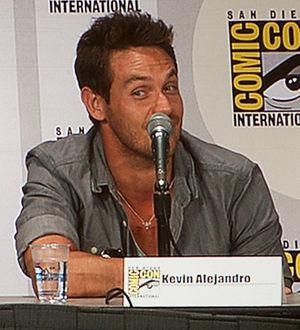
True Blood est une série télévisée dramatico-fantastique américaine, créée par Alan Ball, d’après la série de romances La Communauté du Sud de Charlaine Harris. Chaque saison correspond à un tome de cette saga romanesque, librement adaptée.
Ugly Betty ou Chère Betty est une série télévisée américaine en 85 épisodes de 42 minutes adaptée par Silvio Horta et Salma Hayek de la telenovela colombienne Yo soy Betty, la fea de Fernando Gaitán et diffusée du 28 septembre 2006 au 14 avril 2010 sur le réseau ABC et en simultané au Canada sur Citytv.
Cet article présente les personnages de la série télévisée américaine True Blood. Leurs histoires respectives ne sont pas forcément fidèles en tous points à celles des livres La Communauté du Sud dont elles sont inspirées. Les personnages sont nombreux et tous interconnectés, ce qui les rend complexes.